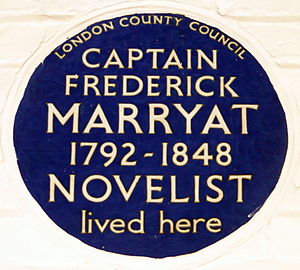
Frederick Marryat
Plakette på Frederick Marryats hus
Frederick Marryat eller Kaptajn Marryat var en engelsk søofficer og forfatter.